Environmental threats to the Great Barrier Reef

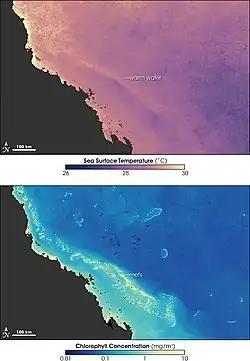
Sea temperature and bleaching of the Great Barrier Reef

On 31 January 2014, the GBRMPA issued a dumping permit that will allow three million cubic metres of sea bed from Abbot Point, north of Bowen, to be transported and unloaded in the waters of the Great Barrier Reef Marine Park. Potential significant harms have been identified in relation to dredge spoil and the process of churning up the sea floor in the area and exposing it to air: firstly, new research shows the finer particles of dredge spoil can cloud the water and block sunlight, thereby starving sea grass and coral up to distances of 80 km away from the point of origin due to the actions of wind and currents. Furthermore, dredge spoil can literally smother reef or sea grass to death, while storms can repeatedly resuspend these particles so that the harm caused is ongoing; secondly, disturbed sea floor can release toxic substances into the surrounding environment. In 2019, GBRMPA updated regulations to enforce zoning, permits, operation of vessels, and Outlook reports every 5 years by Reef Authority. Regulation 104 restricts large scale dumping which limits GBRMPA to deny dumping if it exceeds 15,000 cubic meters.